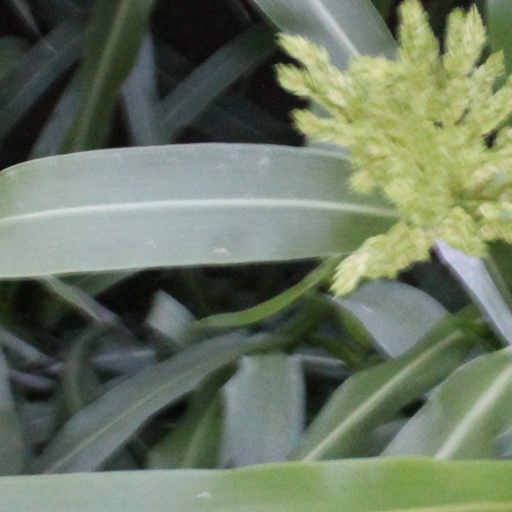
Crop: sorghum